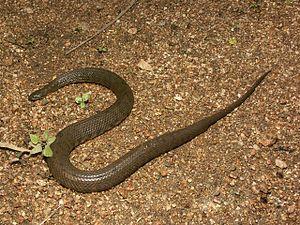
Afronatrix anoscopus, unique représentant du genre Afronatrix, est une espèce de serpents de la famille des Natricidae.